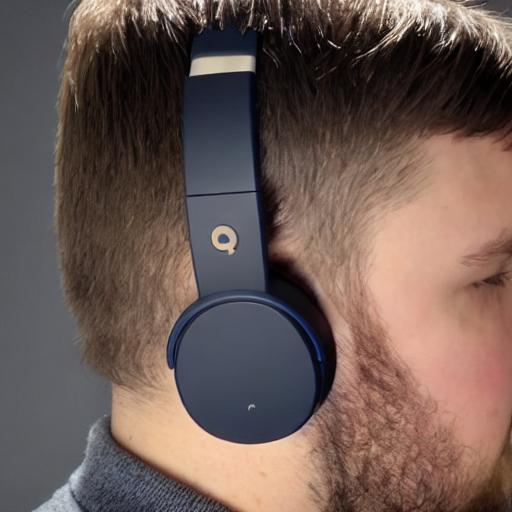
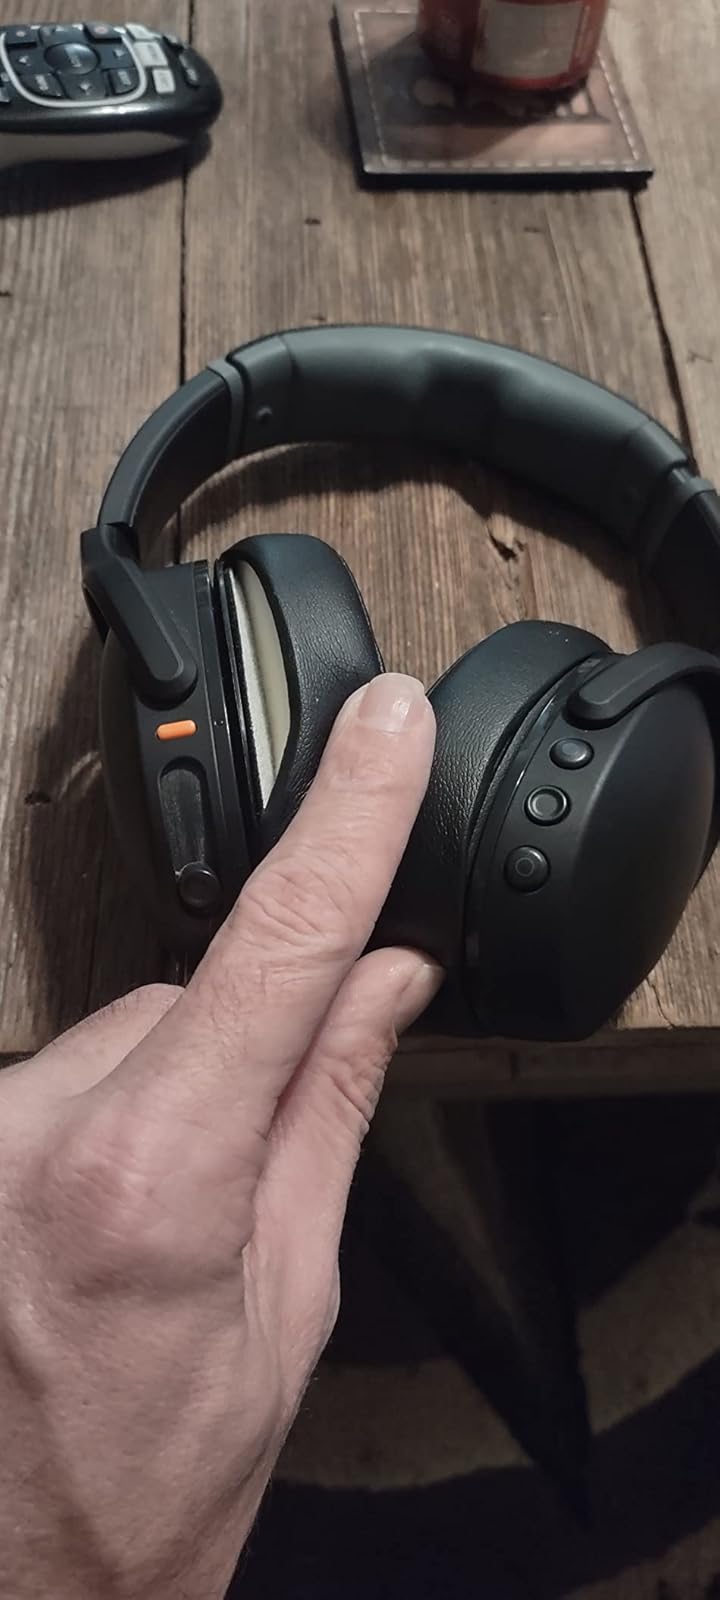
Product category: headphones
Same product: no